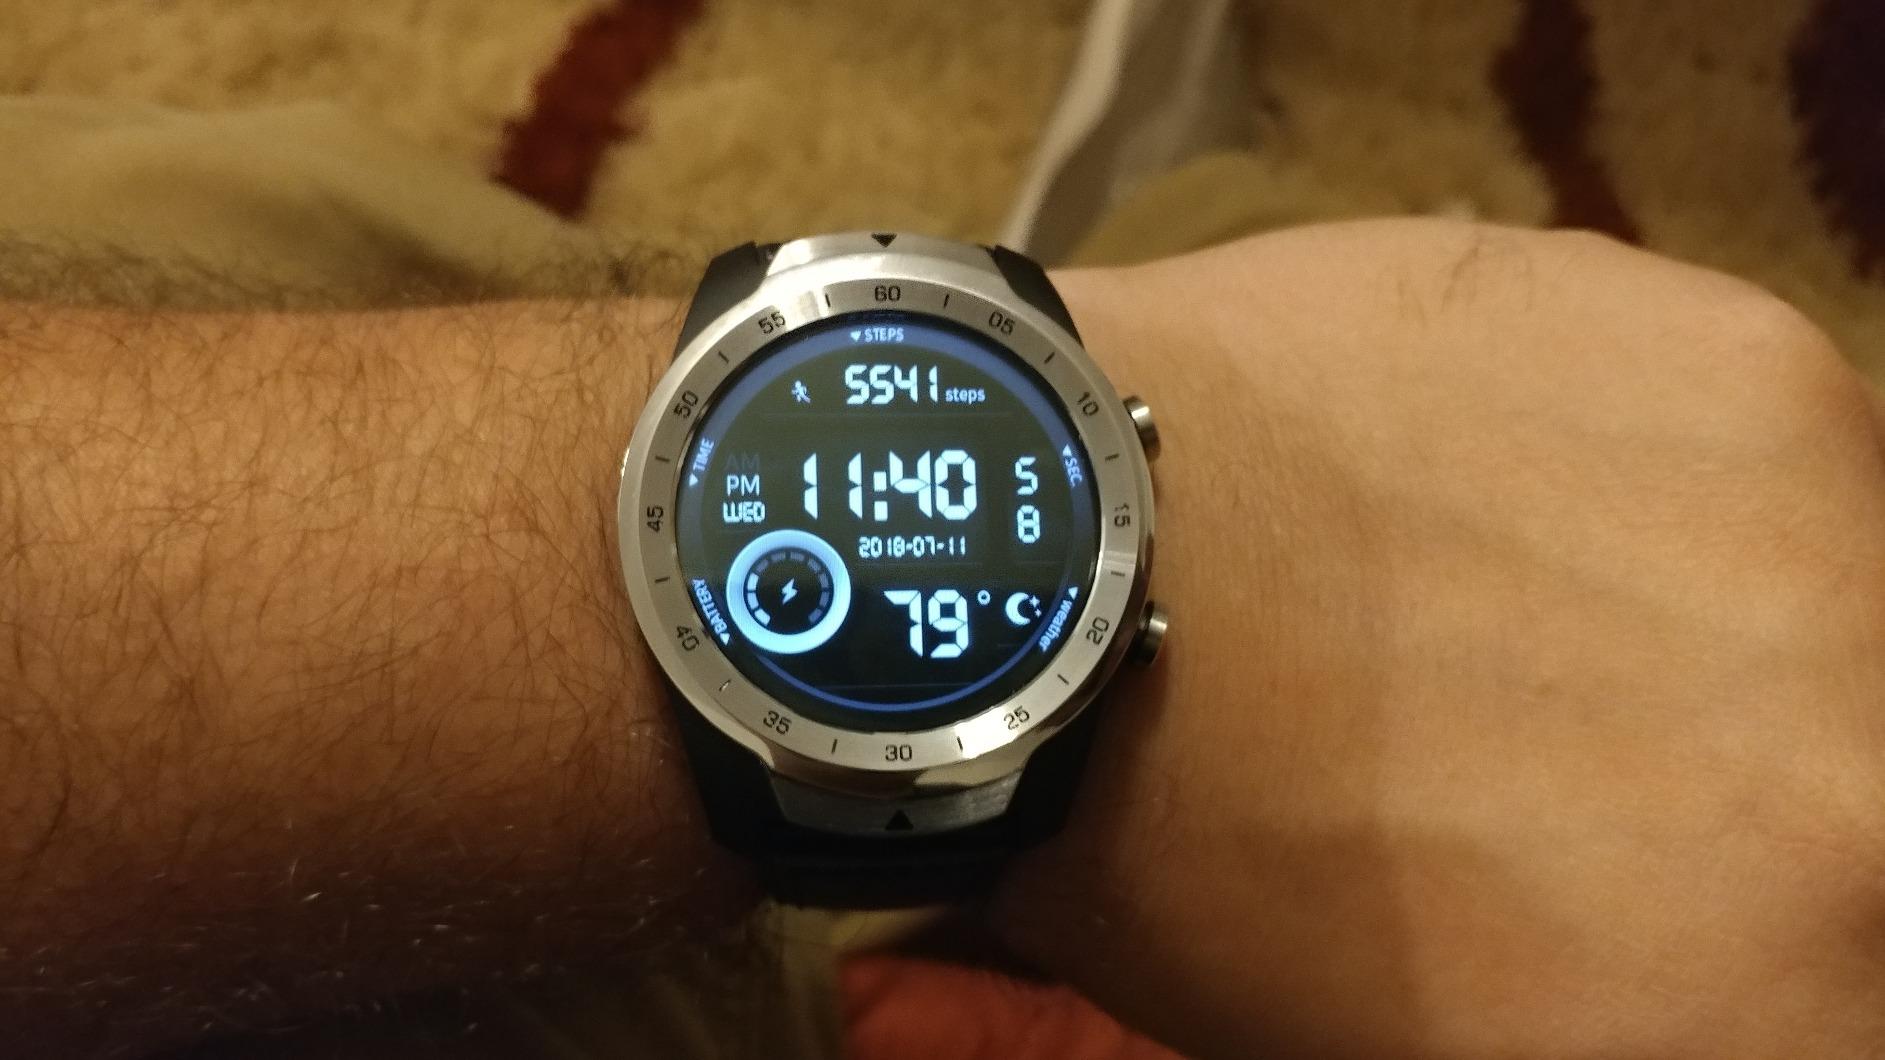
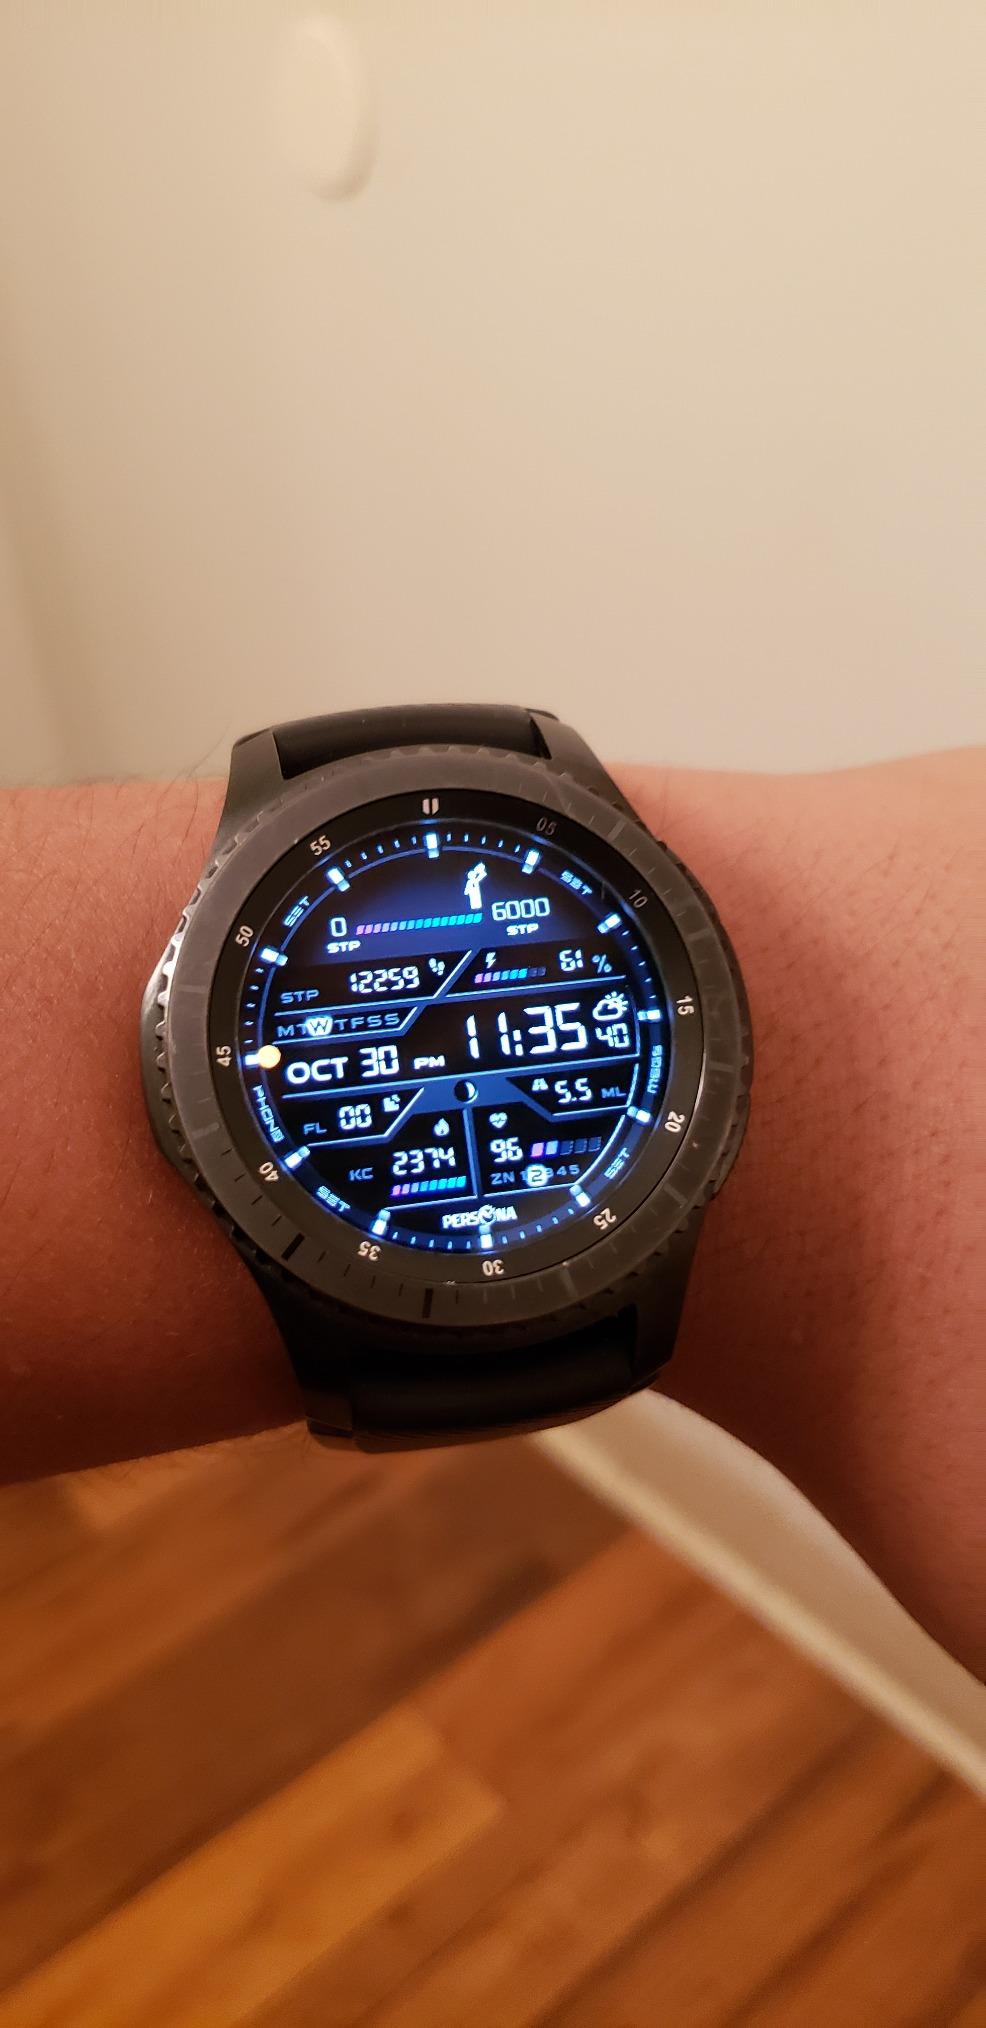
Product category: smartwatch
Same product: no